Clifford Harper

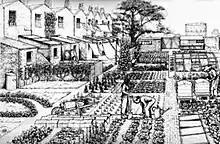
One of the series of Harper's 1970s 'Visions' posters, originally drawn for "Undercurrents" magazine.

From the early 1970s onwards, Harper became a prolific illustrator for many anarchist, radical, alternative and mainstream publications, organisations, groups and individuals. He self-published his own "Class War Comix" and illustrated for among others "Undercurrents" magazine and books on Stuart Christie's Cienfuegos Press.